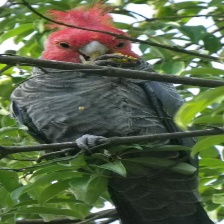
Species: GANG GANG COCKATOO
Scientific name: CALLOCEPHALON FIMBRIATUM
ImageNet parent category: sulphur-crested_cockatoo